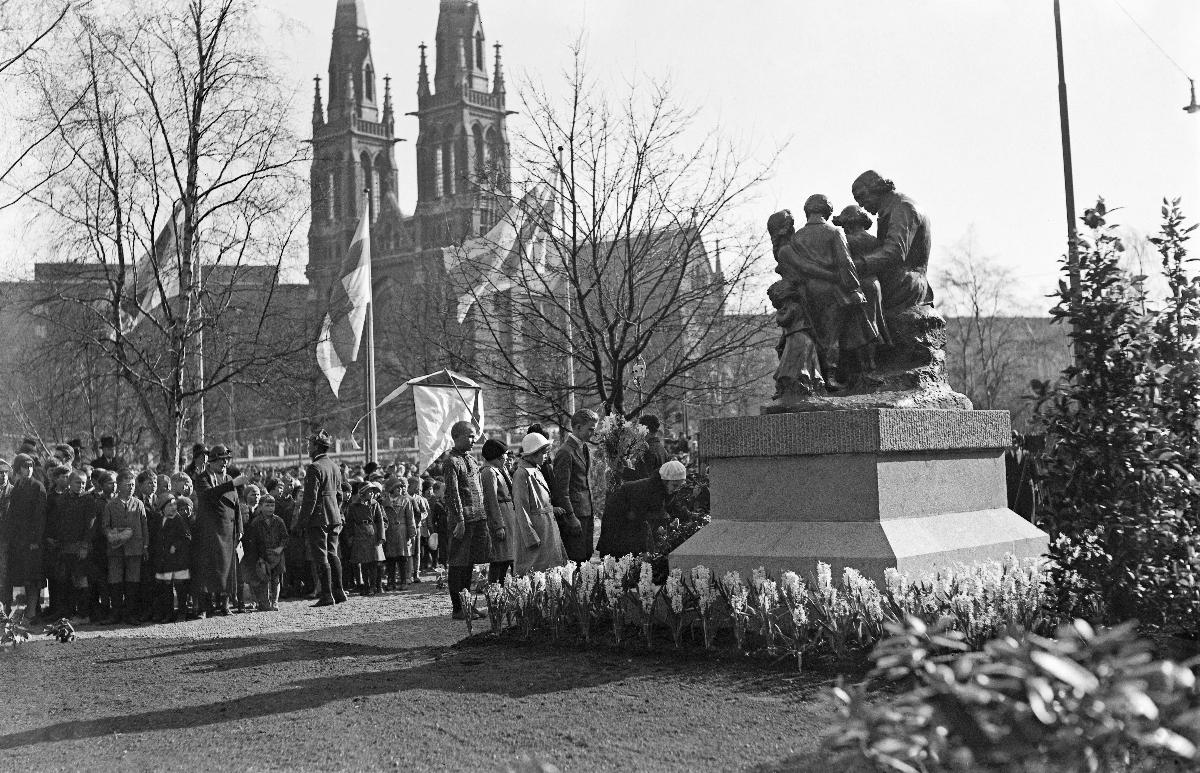
Sakari Topeliuksen patsaan paljastustilaisuus
Zacharias Topelius -statyns avtäckning; Revealing of the statue of Zacharias Topelius
sisällön kuvaus: Topelius ja lapset -patsaan paljastustilaisuus Koulupuistikossa, Helsingissä 13.5.1932. content description: The revealing of the statue Topelius and Children at Koulupuistikko in Helsinki 13.5.1932. innehållsbeskrivning: Avtäckningen av Topelius och barnen -statyn i Skolskvären, Helsingfors 13.5.1932.
Kuvaaja: Sundström, Hugo, kuvaaja
Vuosi: 1932
Paikka: Suomi, Uusimaa, Helsinki
Aiheet: taide; julkinen taide; patsaat; muistomerkit; monumentit; paljastustilaisuudet; kirjailijat; HBL; art; public art; statues; monuments; authors; sculpture; revealing; konst; offentlig konst; statyer; minnesmärken; författare; skulptur; avtäckning; monument